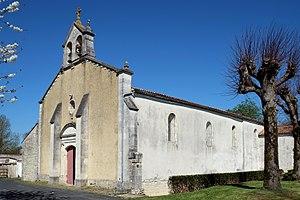
Église de Saint-Médard-d'Aunis Charente-Maritime France
Les églises de la Charente-Maritime présentent une grande diversité, d'une commune à une autre, et se distinguent par des styles et des périodes de construction différentes. De nombreux édifices témoignent cependant de l'épanouissement, aux XIᵉ et XIIᵉ siècles d'une forme d'art roman spécifique, appelée art roman saintongeais, caractérisée par une simplicité des formes et un décor sculpté, souvent très riche.
Saint-Médard-d'Aunis est une commune du sud-ouest de la France, située dans le département de la Charente-Maritime.